Sky position (RA, Dec in degrees): 195.127, 0.4801
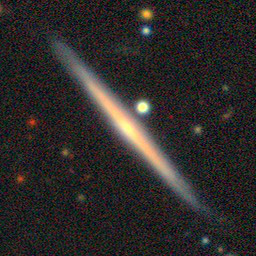
Galaxy morphology: Edge-on Galaxies without Bulge